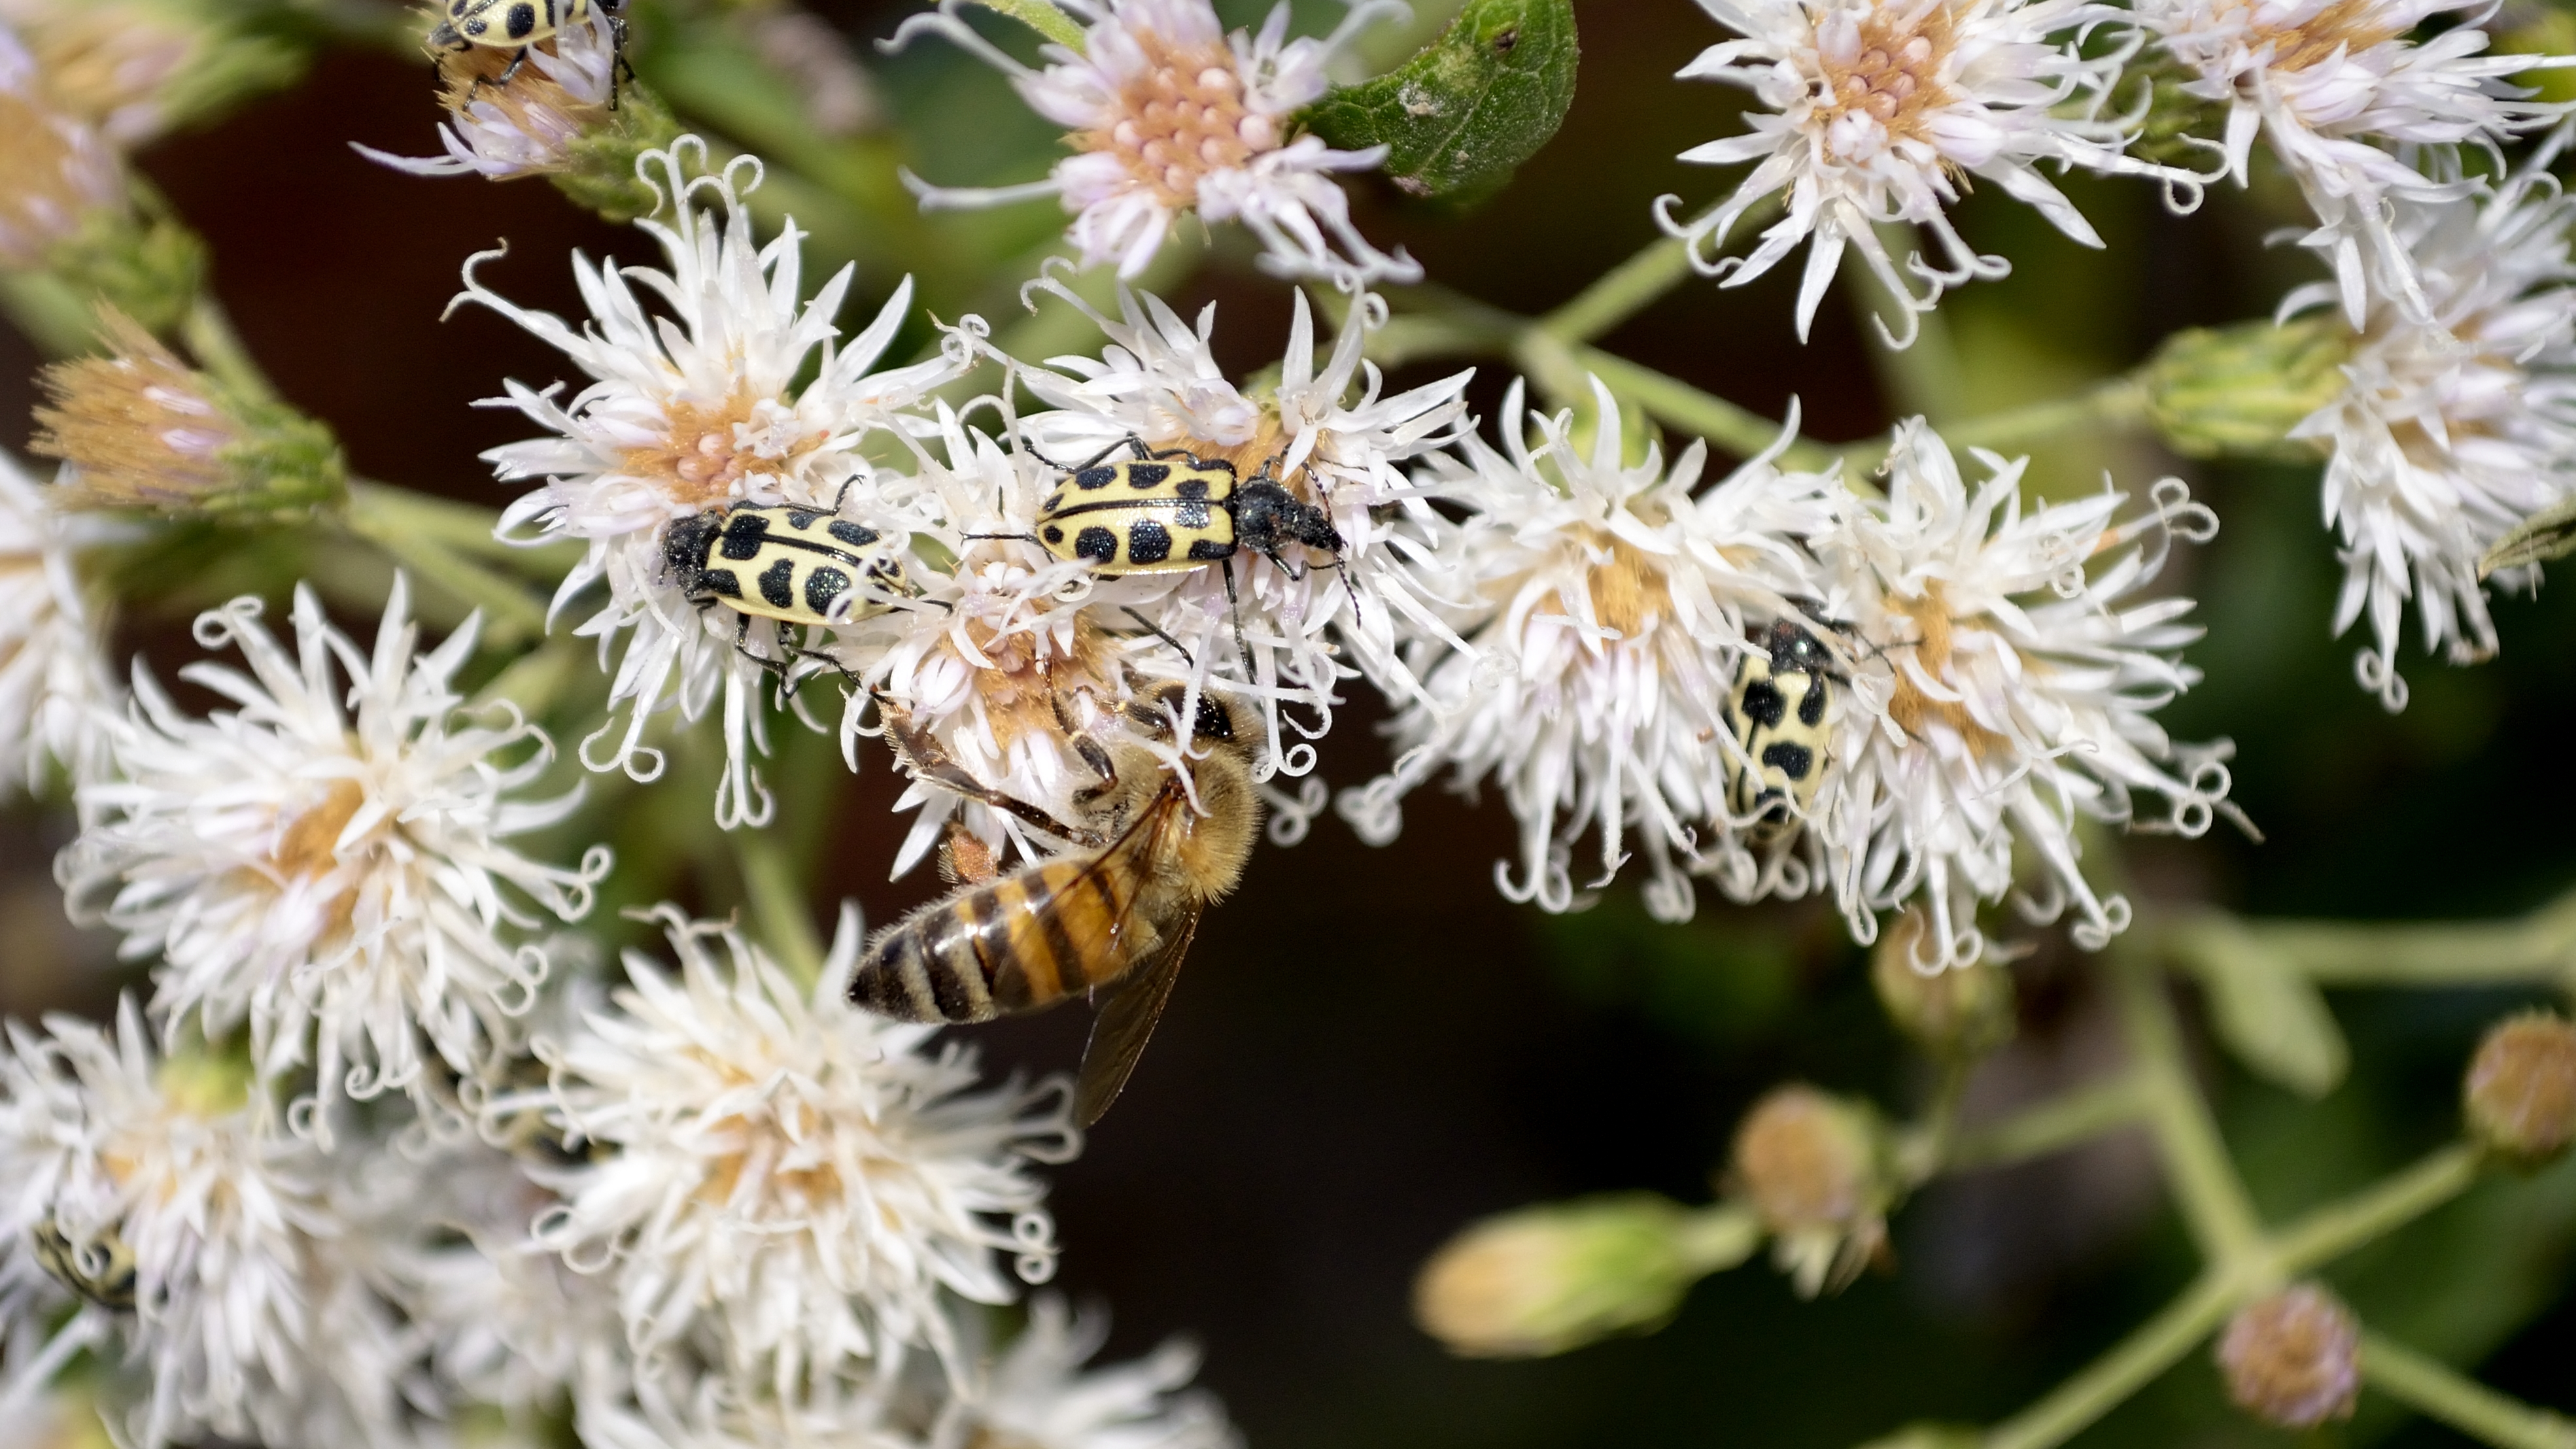
branch, blossom, plant, photography, flower, pollen, produce, insect, botany, flora, invertebrate, wildflower, close up, shrub, bee, abeja, macro photography, flowering plant, honey bee, daisy family, land plant, thorns spines and prickles